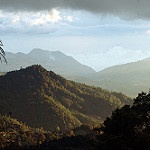
Label: mountain